The Big Guava

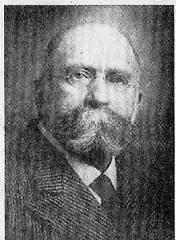
Gavino Gutierrez

The Big Guava is a nickname for Tampa, Florida, United States. It was coined in the 1970s by Steve Otto, long-time newspaper columnist for the "Tampa Tribune" and "Tampa Times".